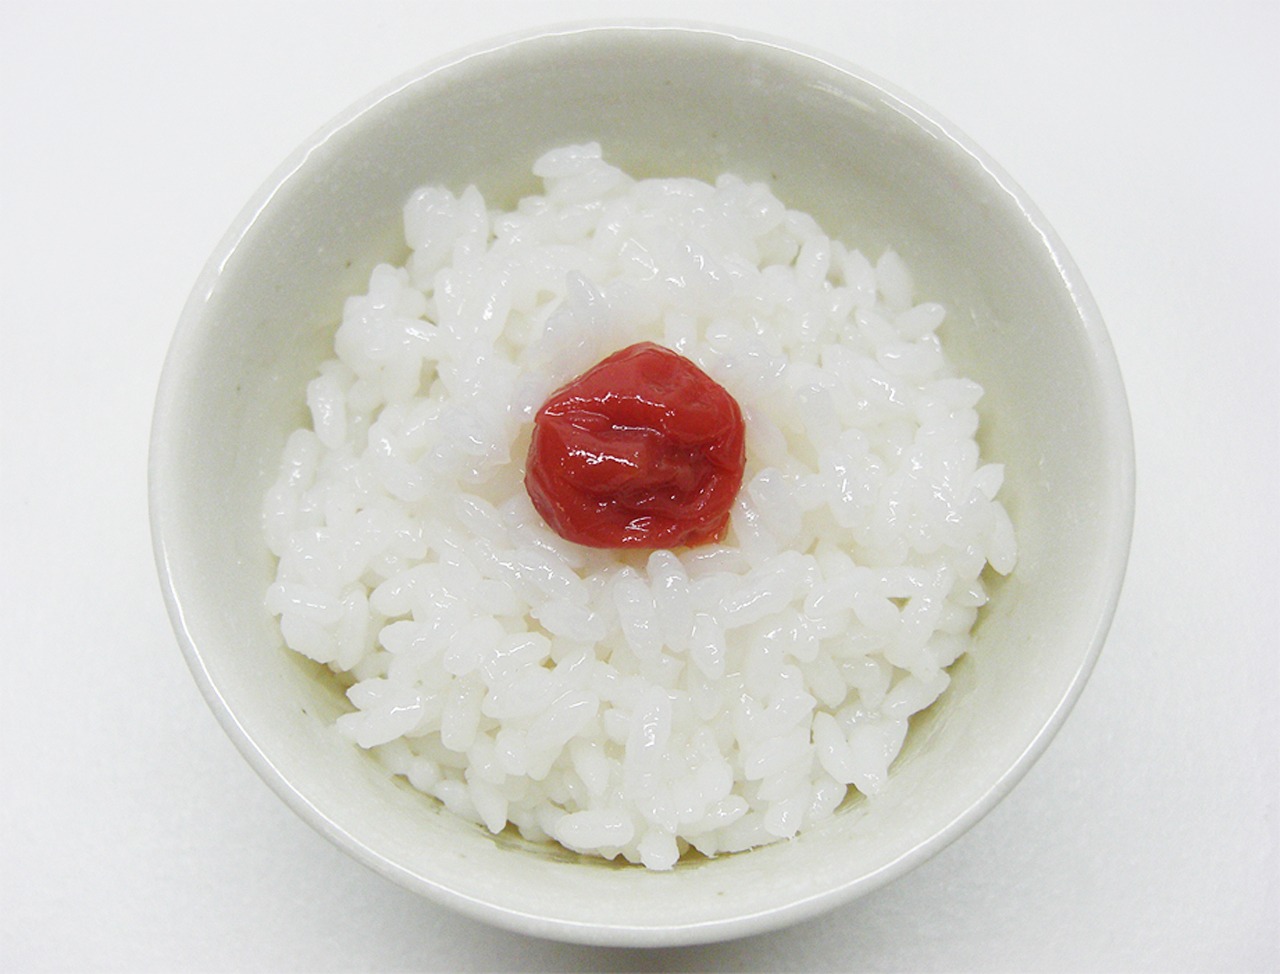
dish, food, produce, japan, cuisine, rice, asian food, plum, apricot, japanese, commodity, salted, pickled, chinese food, jasmine rice, glutinous rice, white rice, food grain, steamed rice, congee